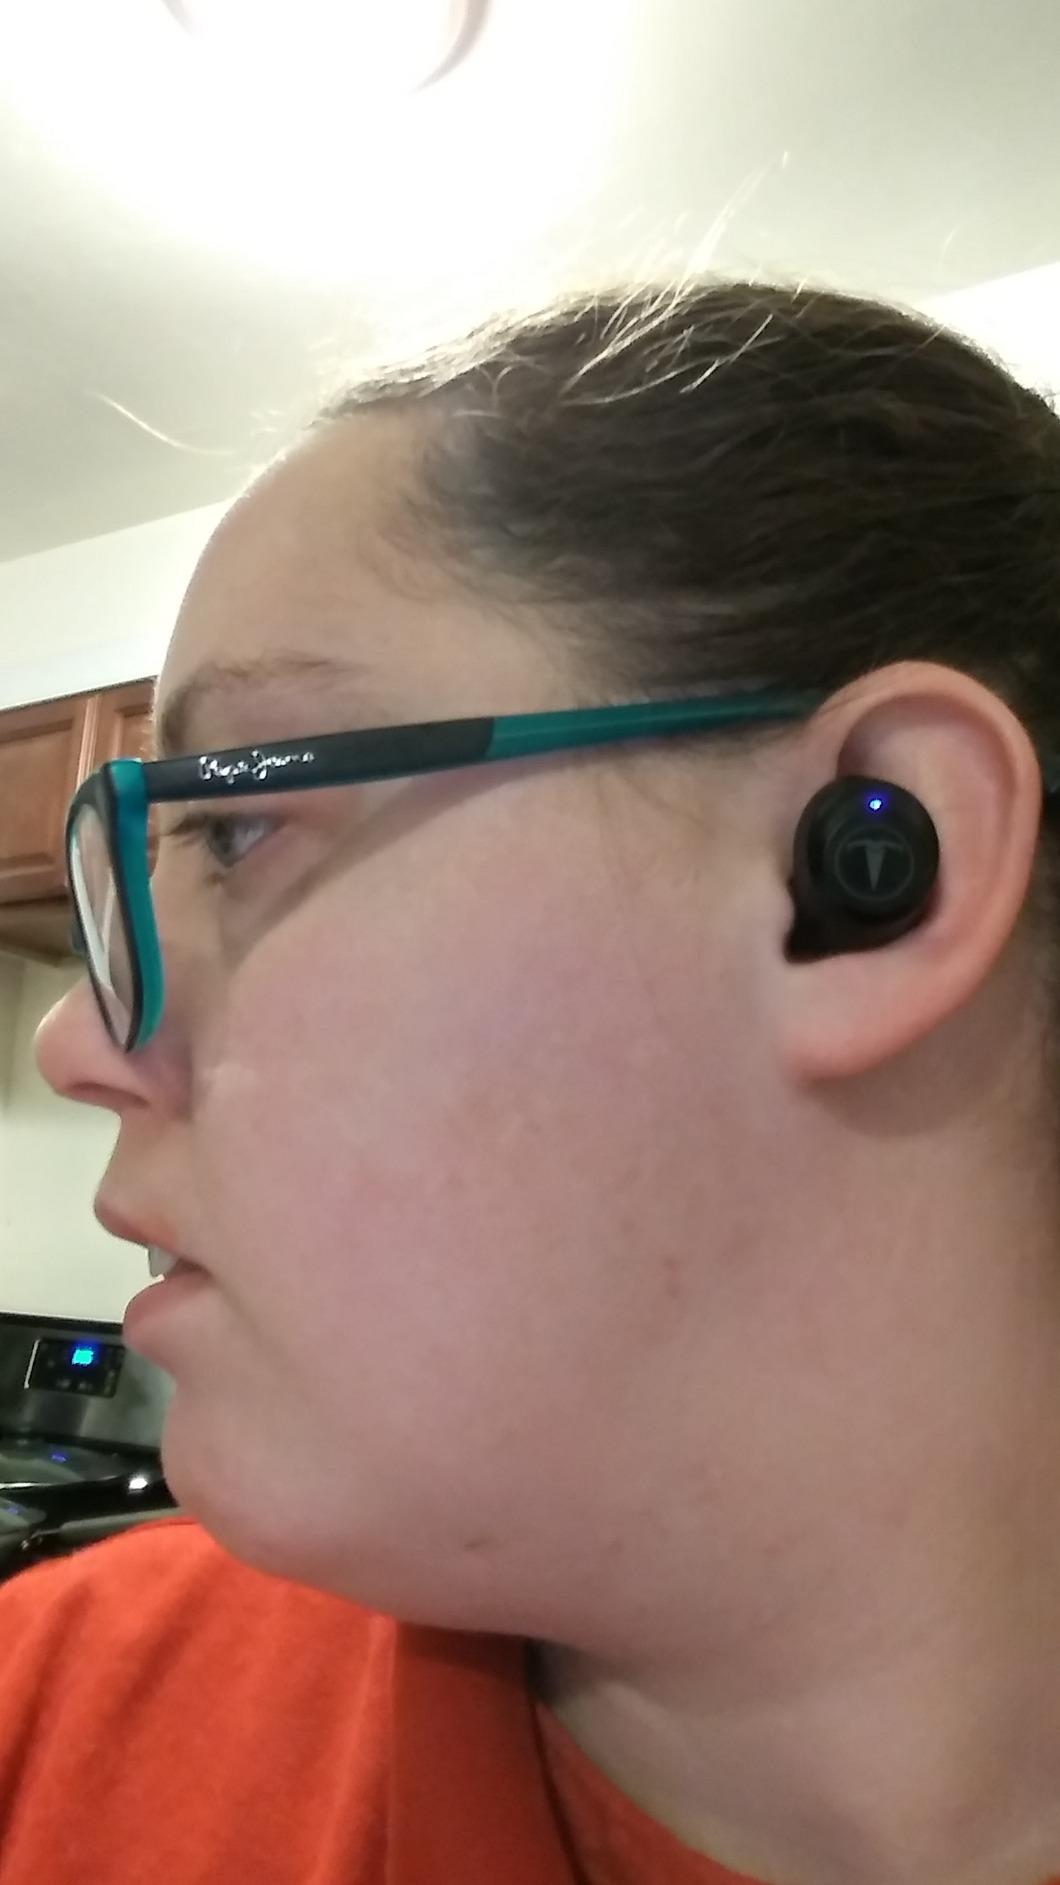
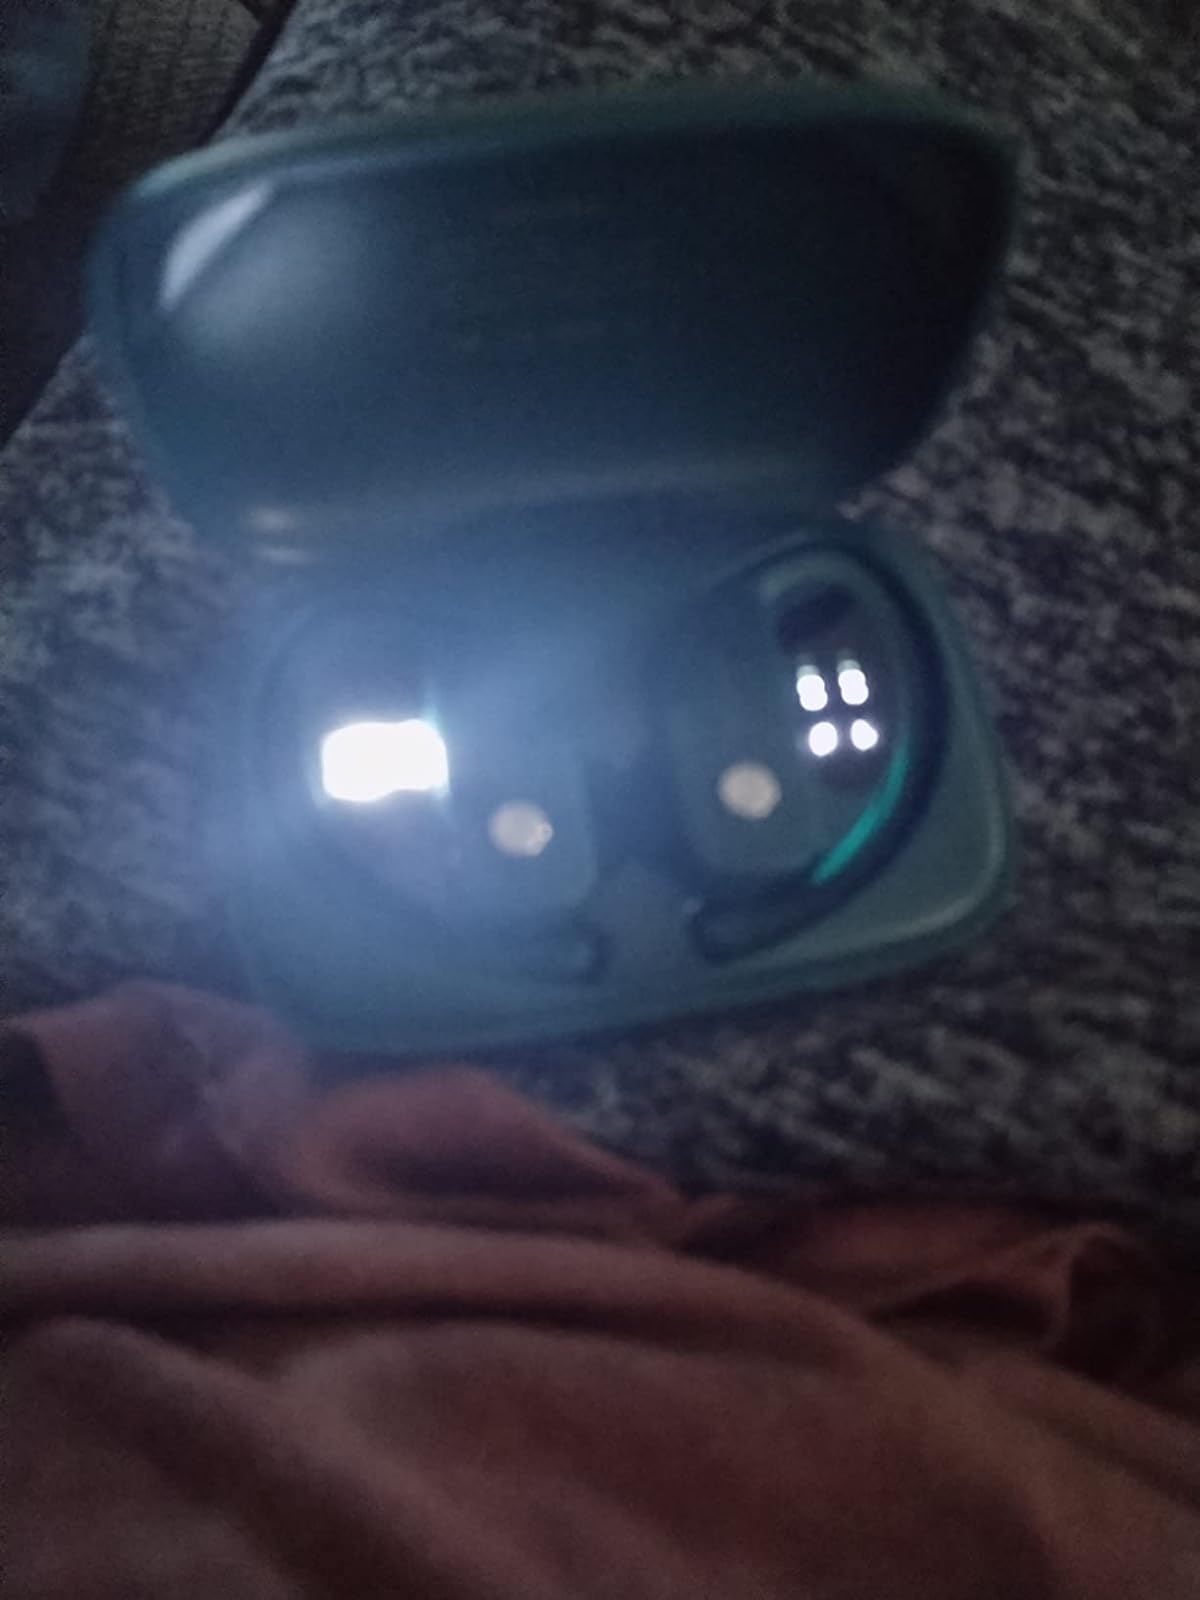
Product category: earbuds
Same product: no